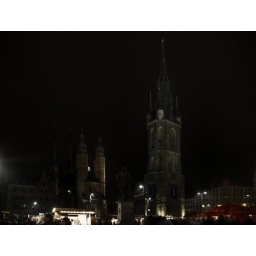
market church and red tower in HDR @ Halle/Saale